Kangshanagar

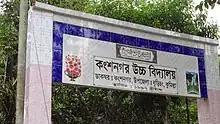
Kangshanagar High School Gate

There are 3 educational institutions in Kangshanagar. They are Kangshanagar High School, Kangshanagar Government Primary School and Kangshanagar Islamia Senior (Alim) Madrasha. All of these educational institutes situated in the walking distance from the bus stations.